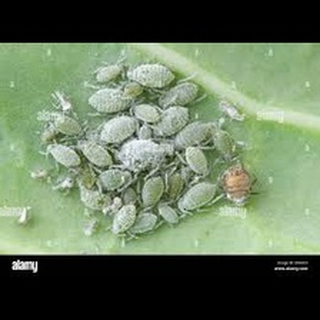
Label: wheat_aphid